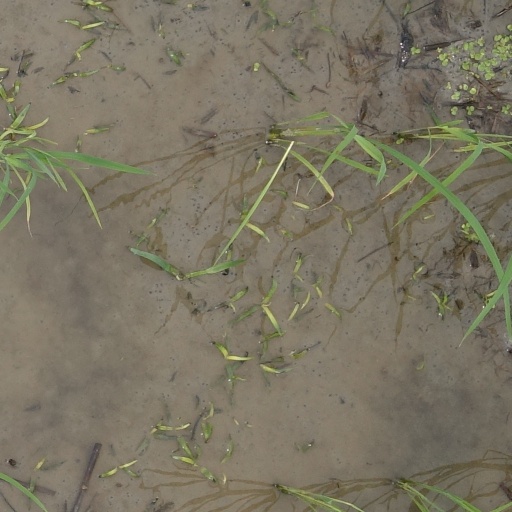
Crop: rice